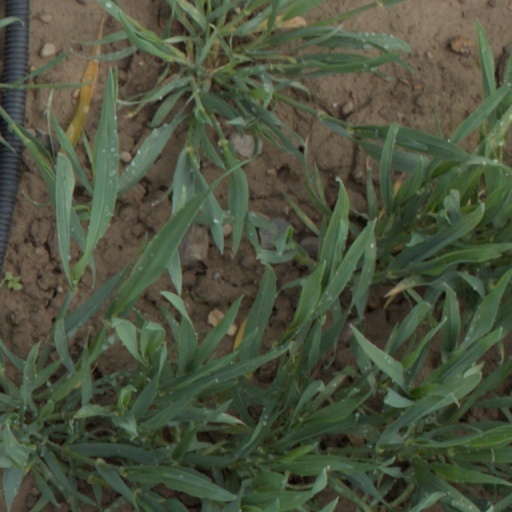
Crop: wheat